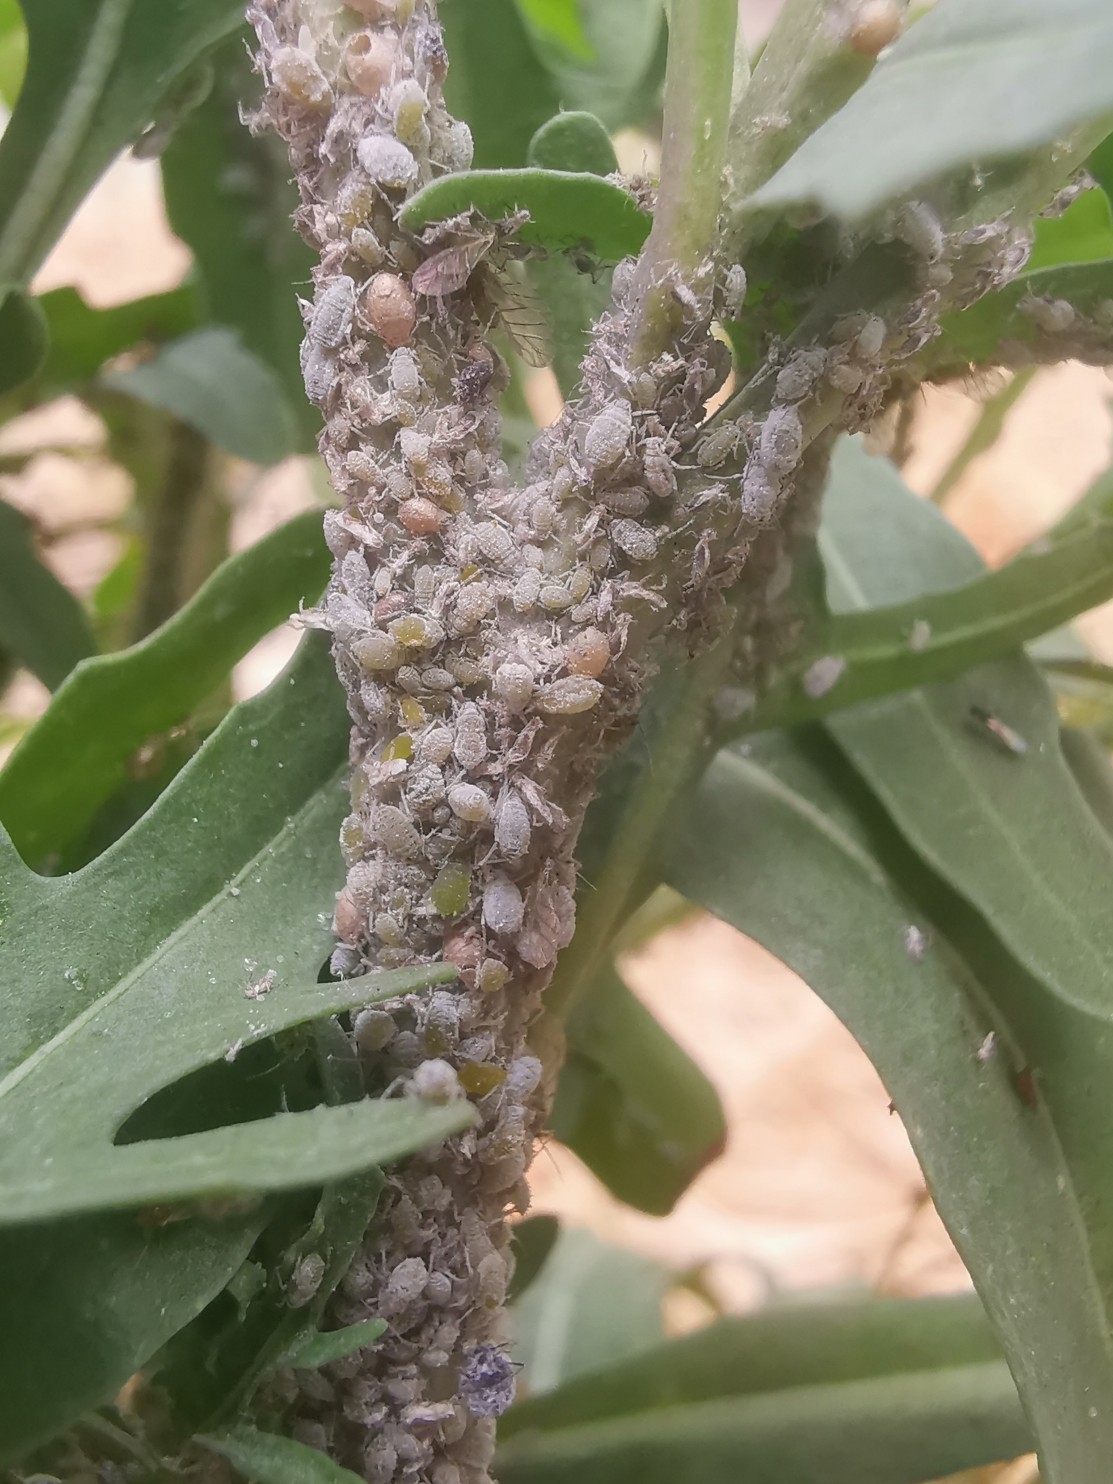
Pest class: cabbage_aphid